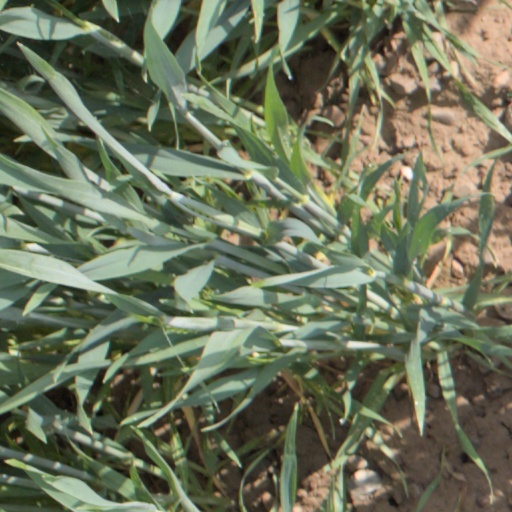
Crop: wheat